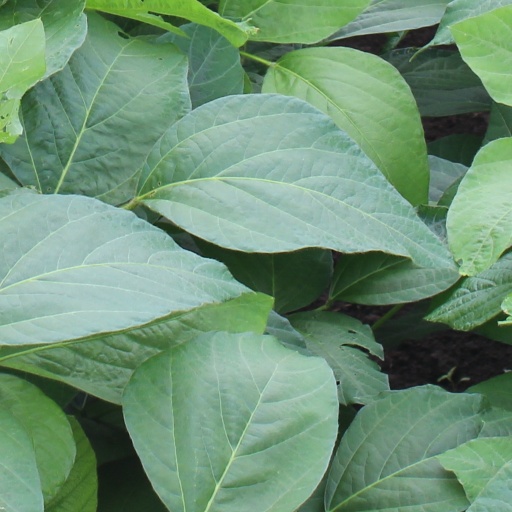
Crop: soybean